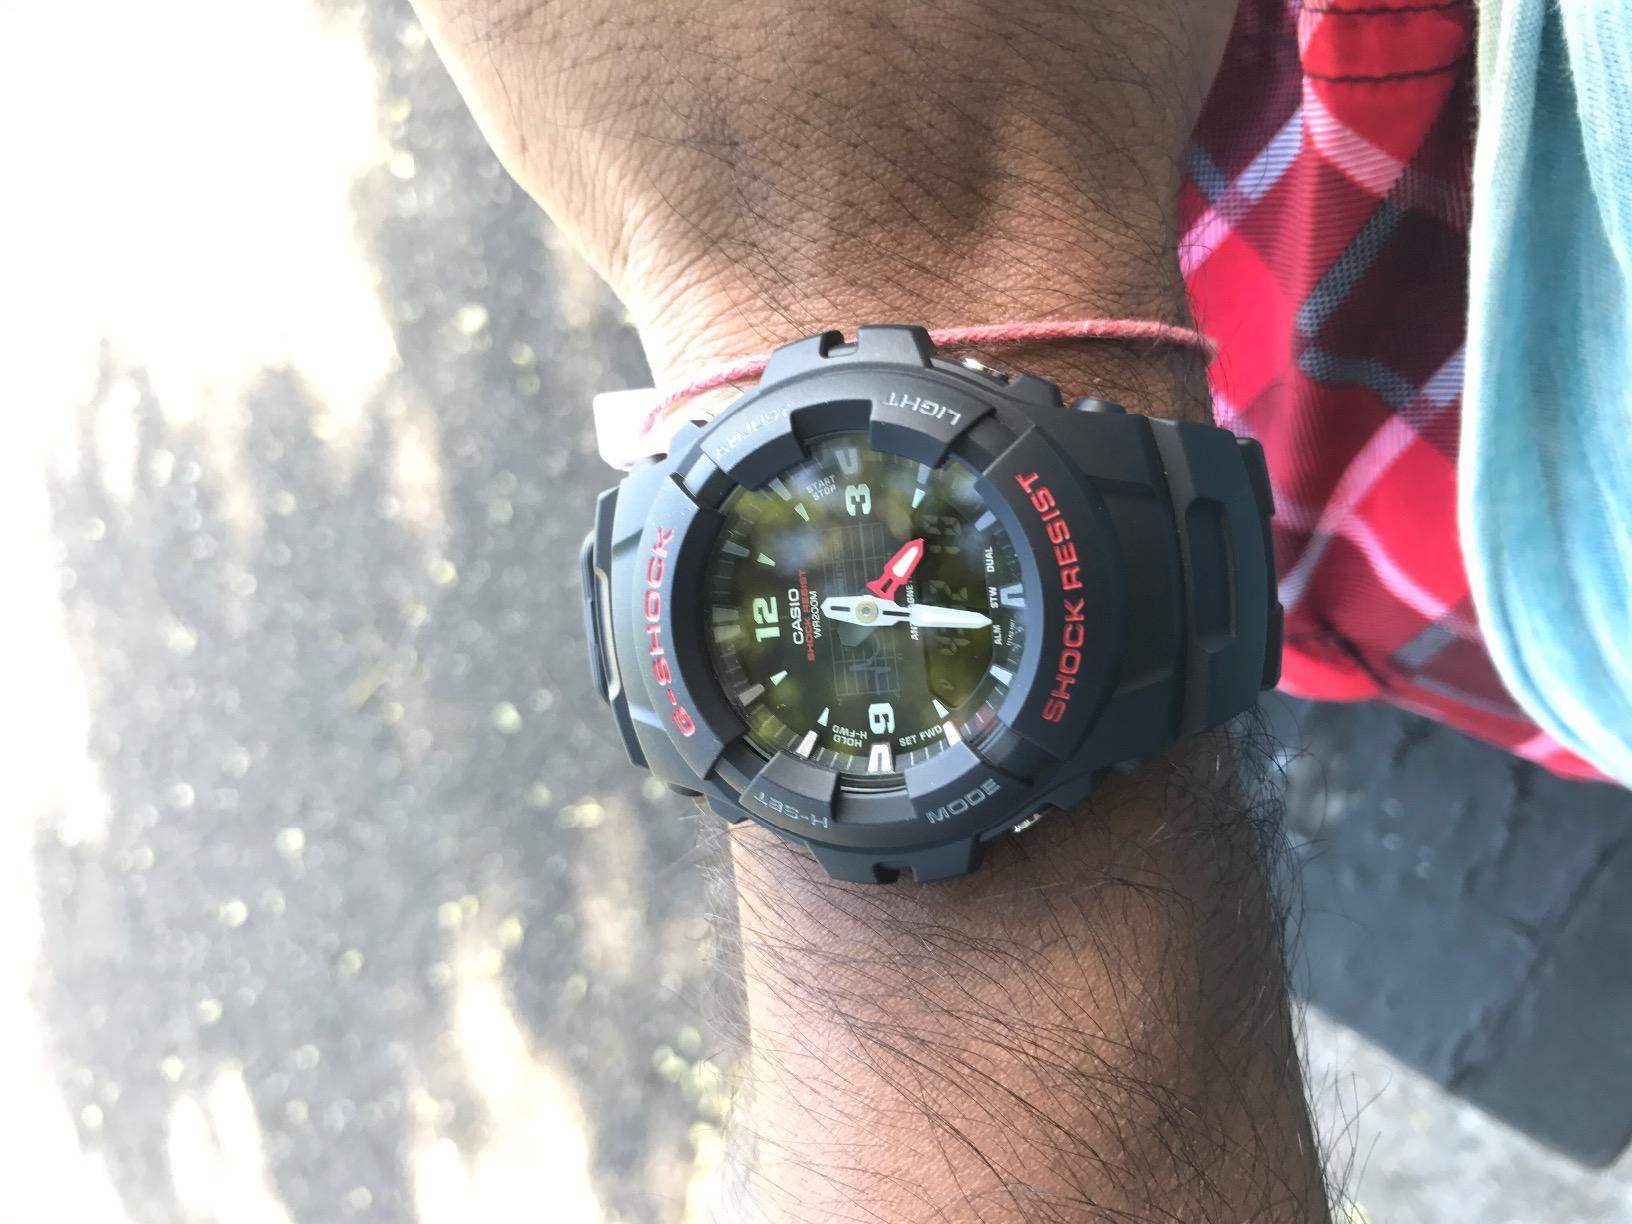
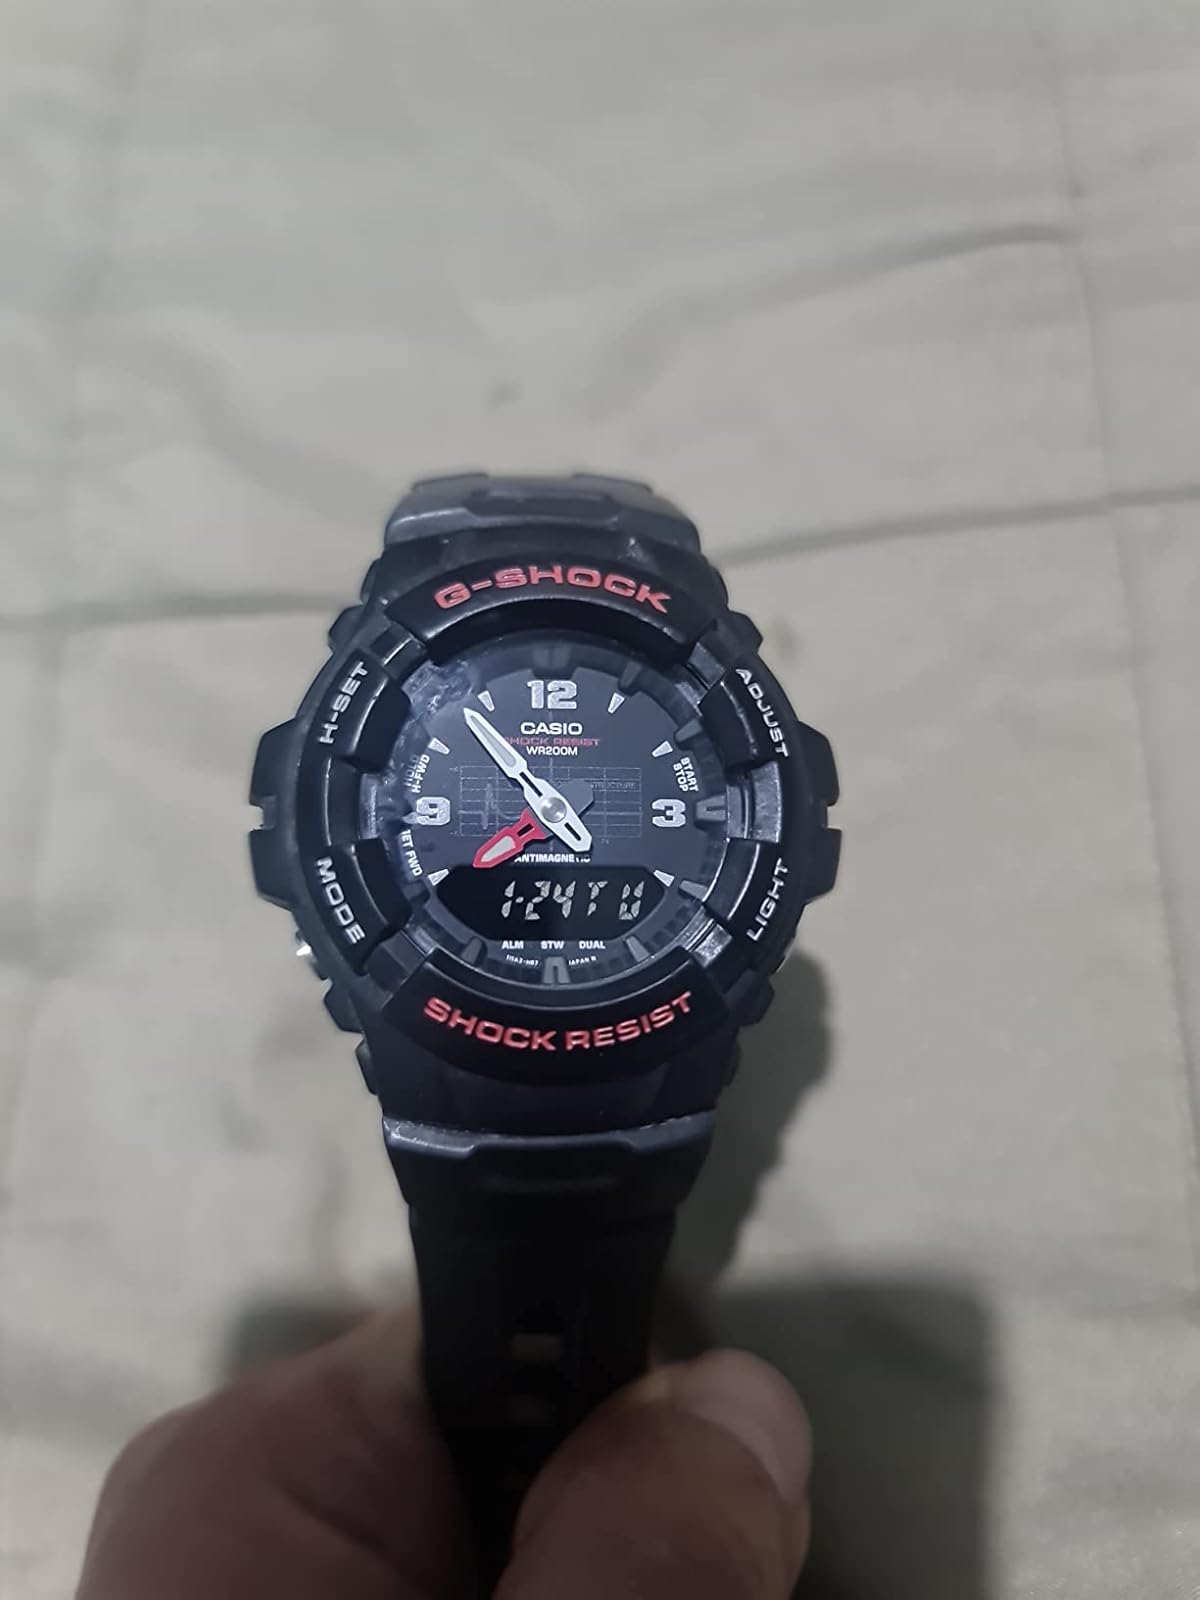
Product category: accessories_watch
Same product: yes